Type 11 70 mm infantry mortar

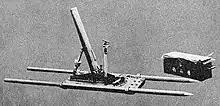
Type 11 infantry mortar with carrying handles

The Model 11 (1922) 70 mm mortar is exceptional among Japanese mortars in that, although a muzzle-loading weapon, it has a rifled bore. The Japanese marking is "11th year model high-angle infantry gun". A monopod, similar to the support of the US 4.2-inch chemical mortar, is another distinguishing feature. The total weight of the weapon is , of which represents the weight of the base plate. The traverse of the piece is 410 mils (23 degrees), and its elevation is 661 to 1,370 mils (37 to 77 degrees). A gunner's quadrant is used to lay in the weapon. It has a level vial, actuated by a knob, a movable arm, and a fixed elevation scale. The elevation scale is graduated in half-degree units from 0 to 55 degrees. The movable arm has a vernier scale which permits readings of 1/16th degree. Before the weapon can be fired, by means of a lanyard attached to a striker arm, a latch pin on the breech end of the tube must be set in its recess.